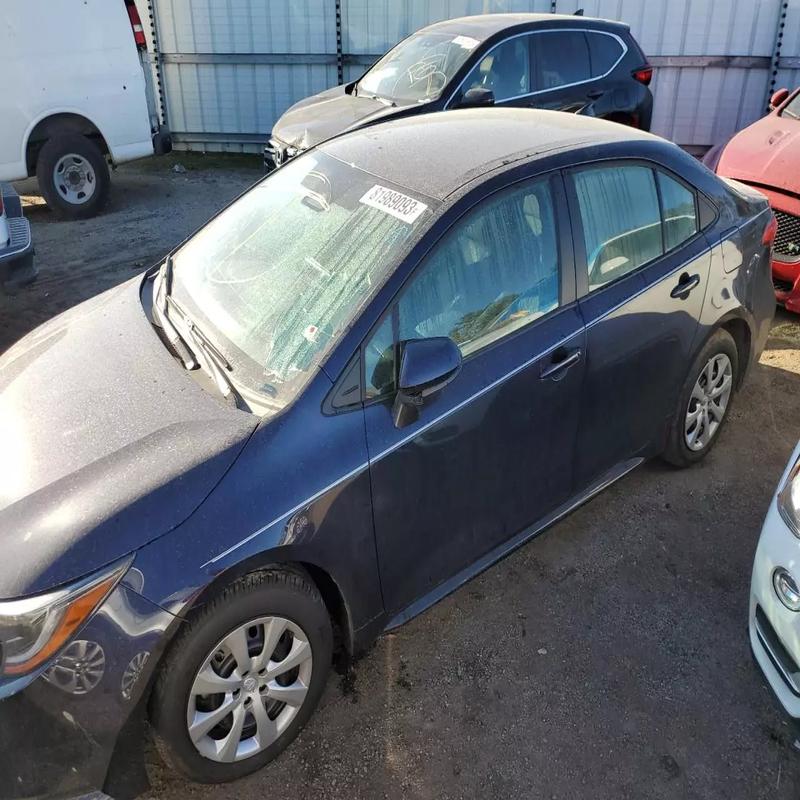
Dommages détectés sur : plaque d'immatriculation avant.
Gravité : mineur